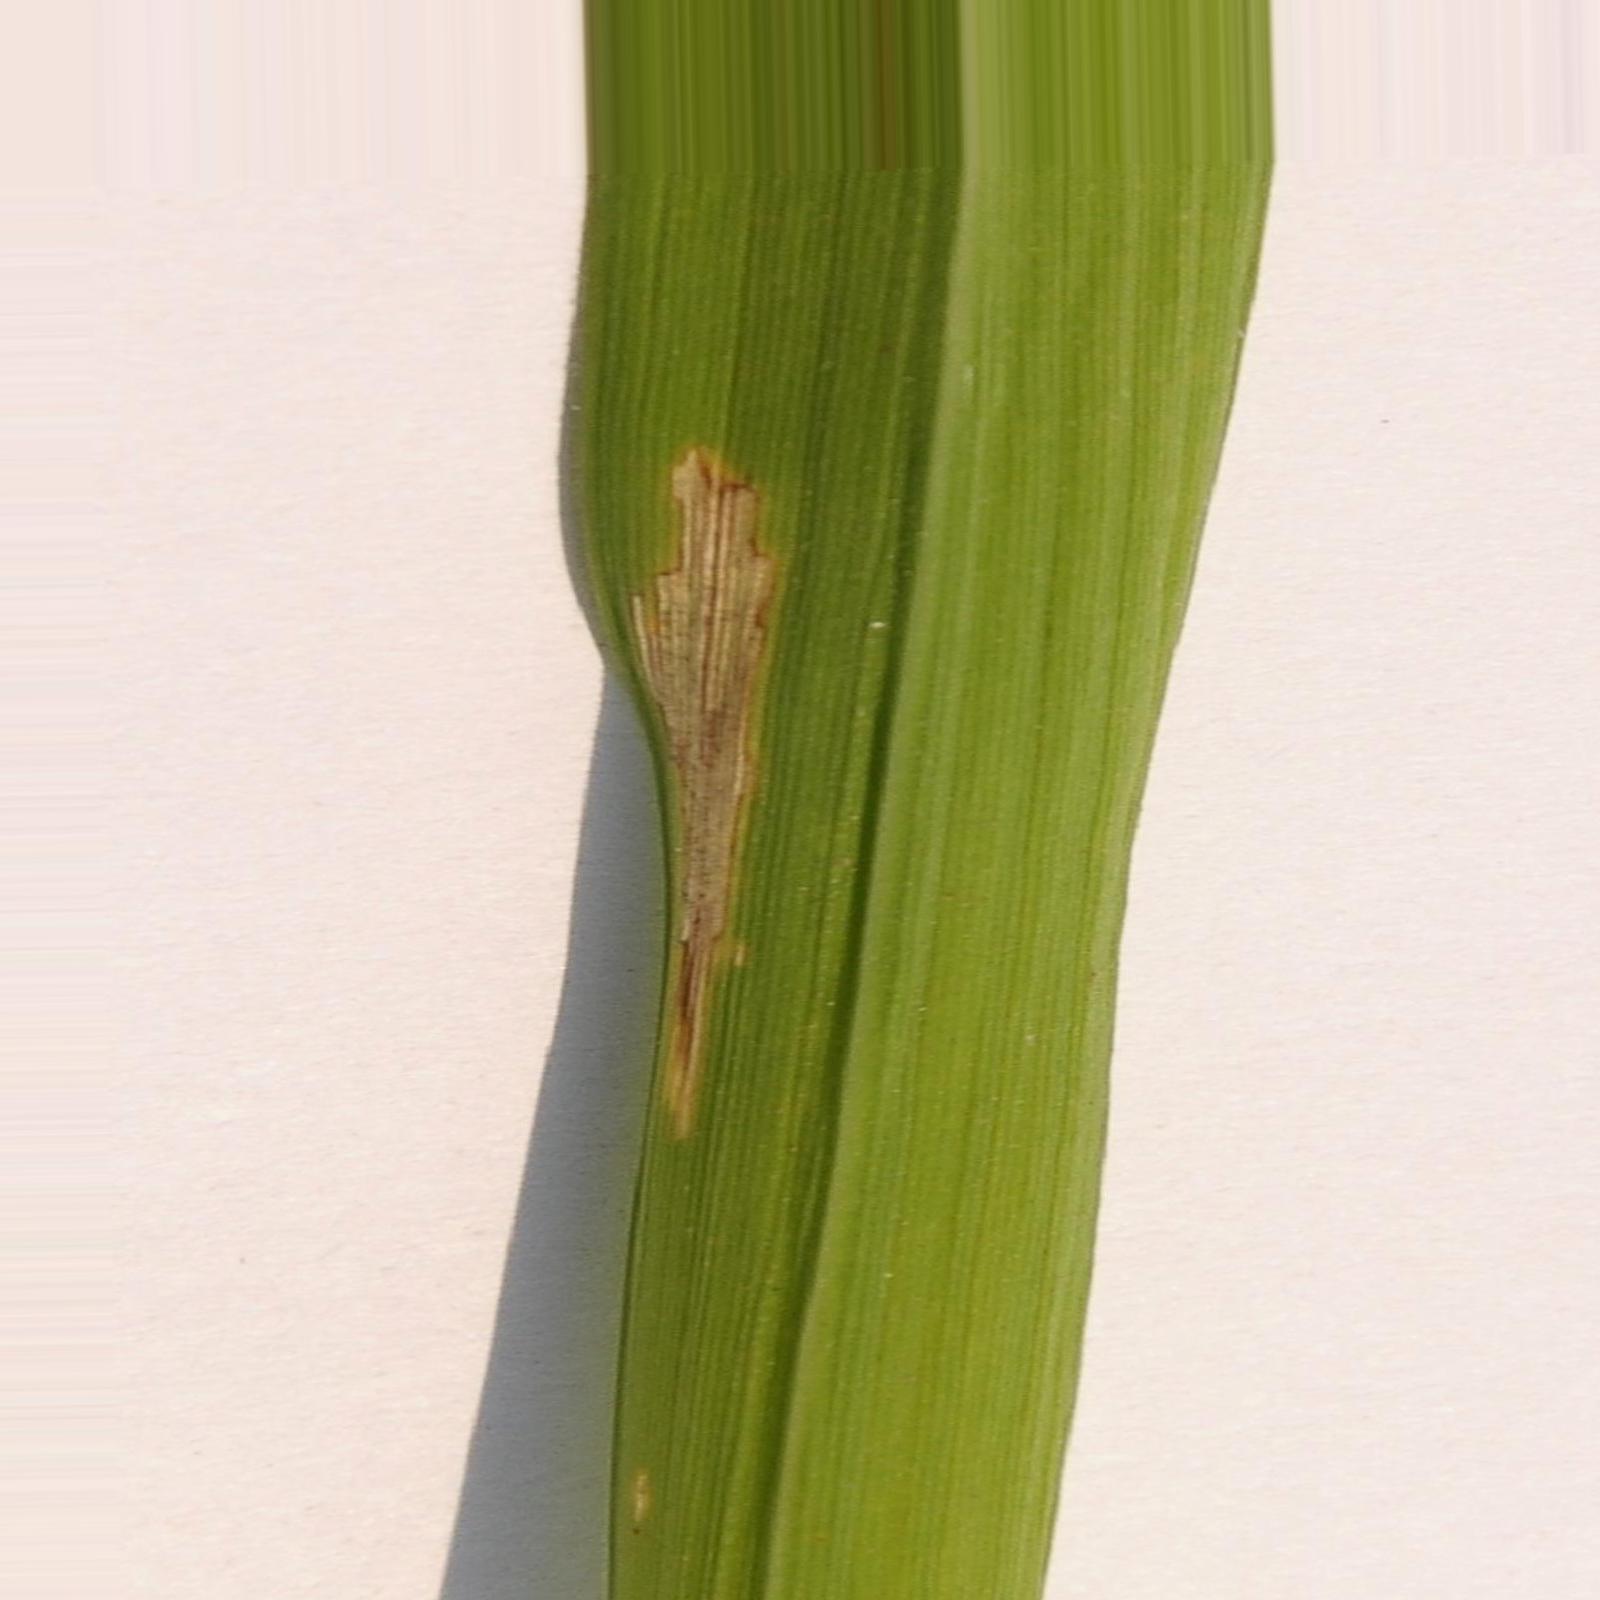
Nhãn: Bệnh Bạc lá (Bacterial leaf blight)